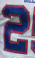
Number: 2